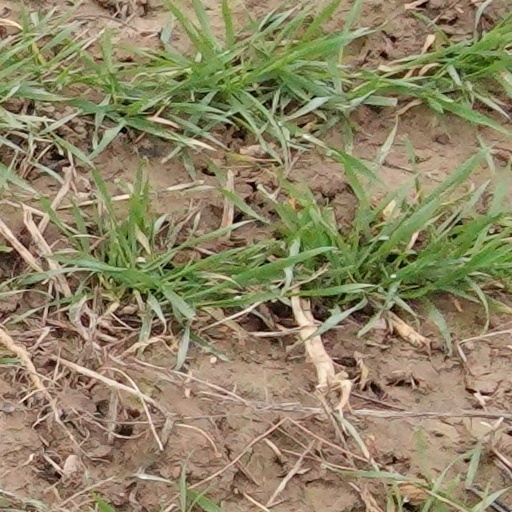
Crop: wheat